Otto Steiger (writer)

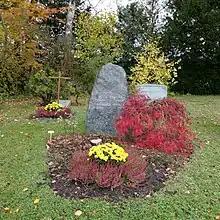
The grave of Steiger and his wife Rosmarie, née Salber (1924-2019), at the cemetery of Hönggerberg in Zurich.

Steiger was born in Uetendorf, Thun, Switzerland in 1909.